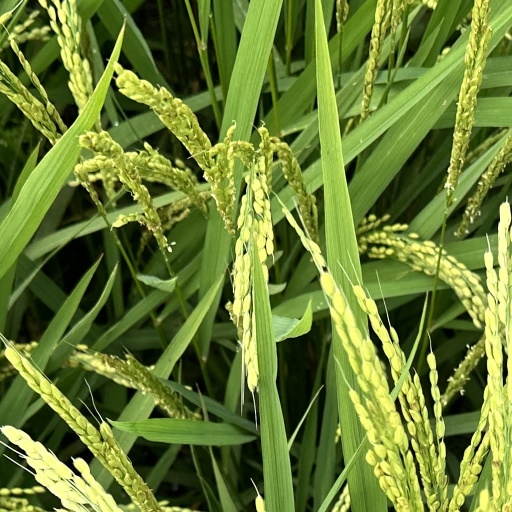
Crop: rice